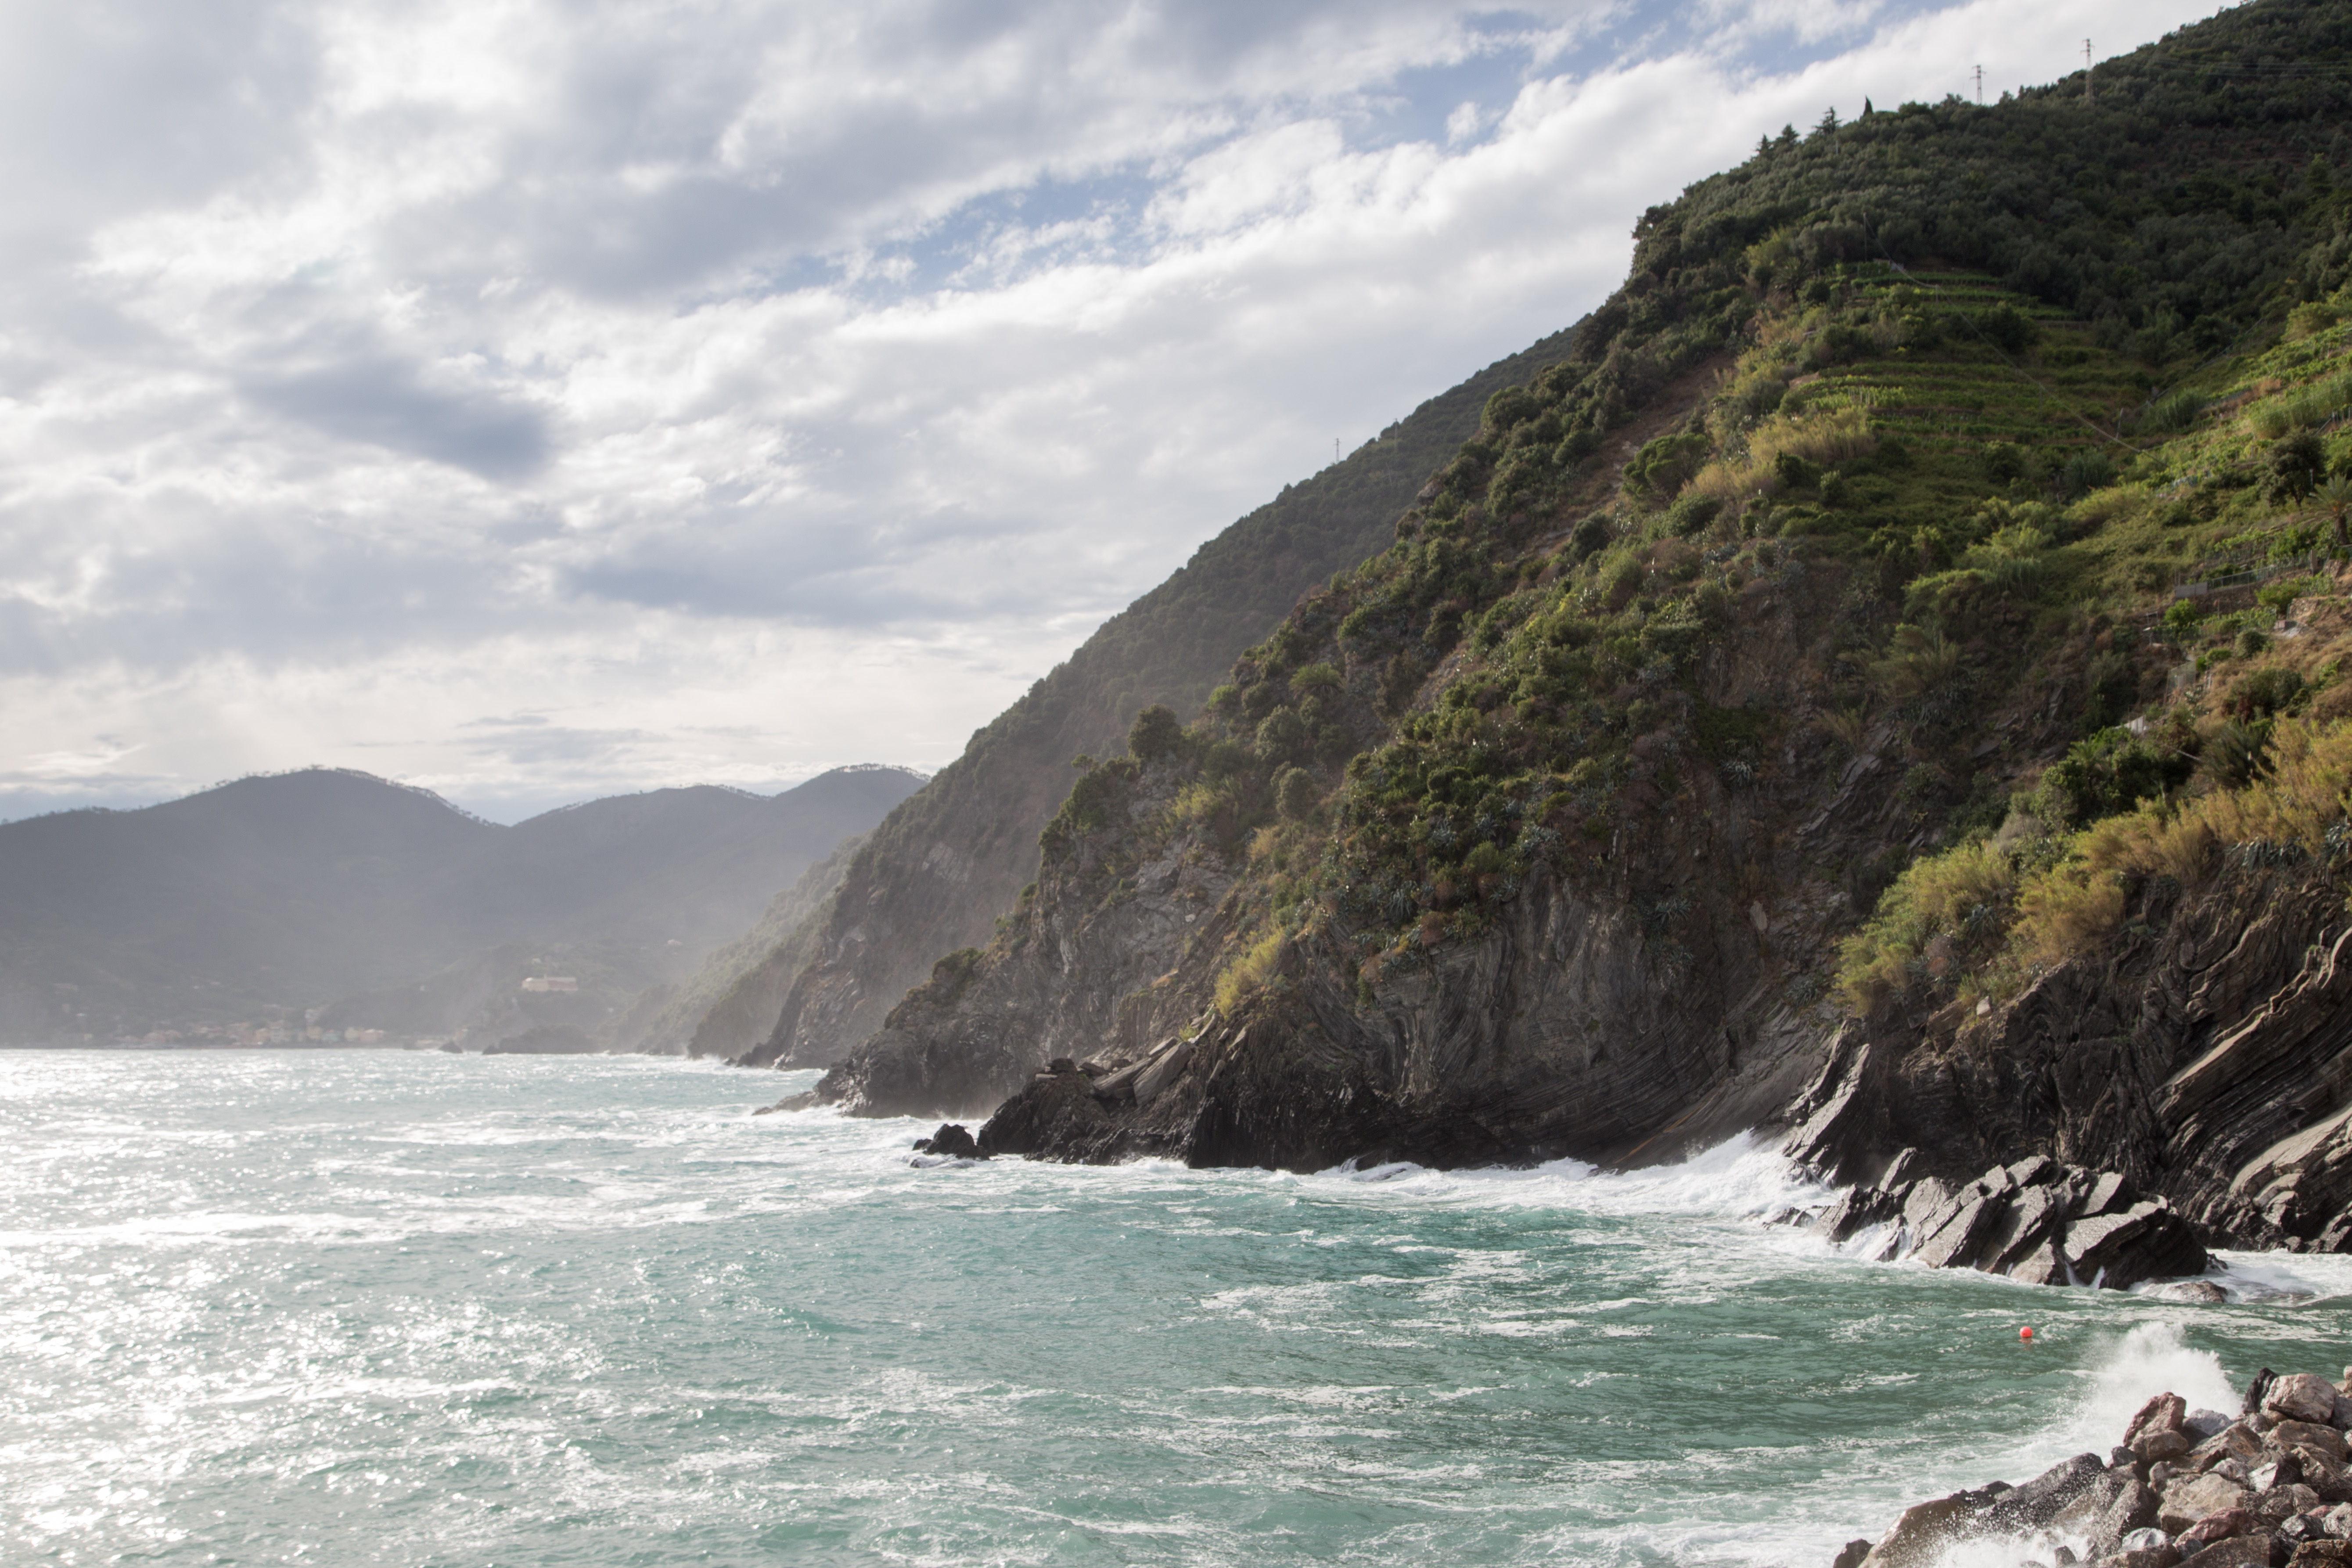
beach, sea, coast, rock, ocean, shore, wave, cliff, cove, bay, rapid, fjord, terrain, body of water, cape, landform, geographical feature, wind wave